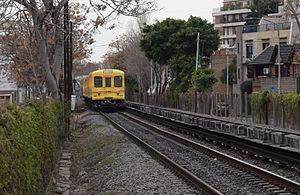
Le Réseau express régional buenos-airien est un projet basé sur le Réseau express régional d'Île-de-France, pour relier 14 lignes et embranchements ferroviaires à travers 20 kilomètres de tunnels avec une gare centrale sous l'Obélisque de Buenos Aires en reliant aussi avec 4 lignes de métro, la Gare de Minibus de Buenos Aires et le système Ecobici. Le projet a été proposé et embanderado par le Président Mauricio Macri pendant sa campagne électorale en 2015 et pendant son gouvernement mais à novembre de 2019 ne s'est pas entamé. Après l'accord avec le FMI, qu'impliquait une réduction du déficit via diminution de l'œuvre publique, se postergaron investissements en ferrocarriles, en restant le projet en suspendu.